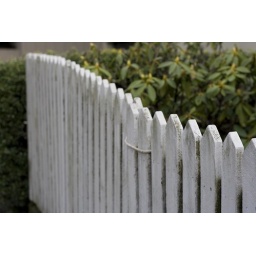
The perverbial white picket fence in my neighborhood